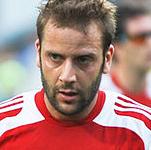
Age: 28